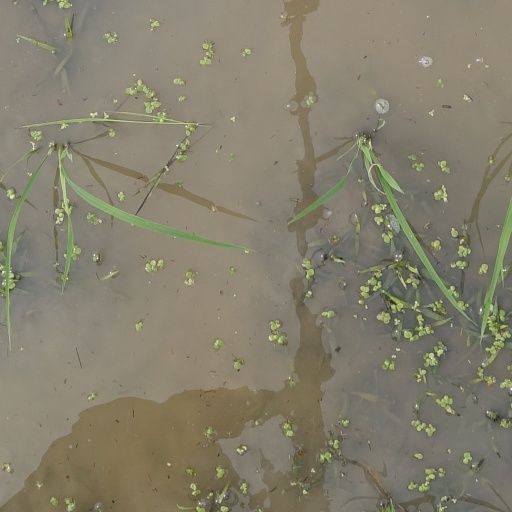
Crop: rice